Scottish national identity

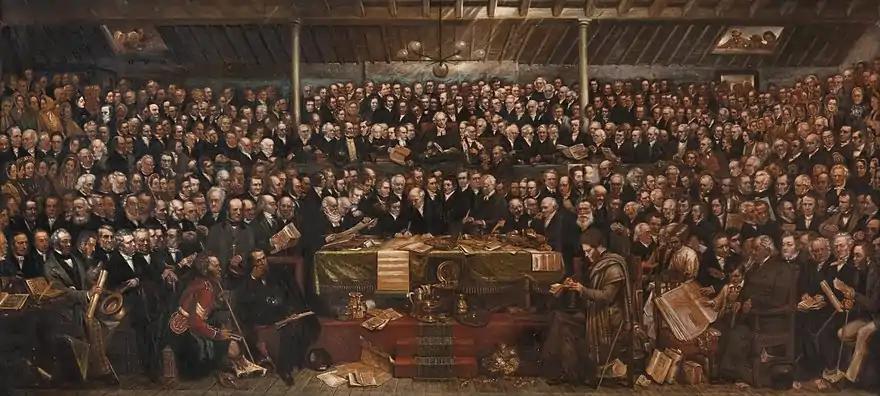
The Disruption Assembly of 1843, painted by David Octavius Hill

From the second half of the eighteenth century Scotland was transformed by the process of Industrial Revolution, emerging as one of the commercial and industrial centres of the British Empire. It began with trade with Colonial America, first in tobacco and then rum, sugar and cotton. The cotton industry declined due to blockades during the American Civil War, but by this time Scotland had developed as a centre for coal mining, engineering, shipbuilding and the production of locomotives, with steel production largely replacing iron production in the late nineteenth century. This resulted in rapid urbanisation in the industrial belt that ran across the country from southwest to northeast; by 1900 the four industrialised counties of Lanarkshire, Renfrewshire, Dunbartonshire, and Ayrshire contained 44 per cent of the population. These industrial developments, while they brought work and wealth, were so rapid that housing, town-planning, and provision for public health did not keep pace with them, and for a time living conditions in some of the towns and cities were notoriously bad, with overcrowding, high infant mortality, and growing rates of tuberculosis. The new companies attracted rural workers, as well as large numbers immigrants from Catholic Ireland, changing the religious balance and national character, particularly in the urban centres of the west. In cities like Glasgow a sense of civic pride emerged as it expanded to become the "second city of the Empire", while the corporation remodelled the town and controlled transport, communications and housing.